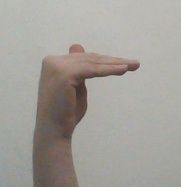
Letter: khaa